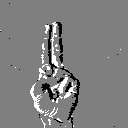
ASL letter: u